Constantijn Huygens

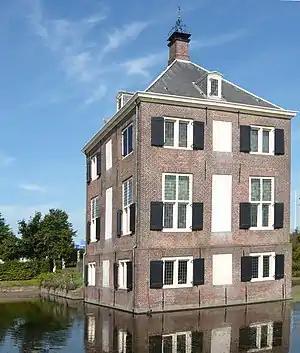
Hofwijck, the country retreat of Huygens and his family.

After a couple of years as a widower, Huygens bought a piece of land in Voorburg and commissioned the building of Hofwijck. Hofwijck was inaugurated in 1642 in the company of friends and relatives. Here Huygens hoped to escape the stress at court in The Hague, forming his own "court", indicated by the name of the house which has a double meaning: Hof (=Court or courtyard) Wijck (=avoid or township). In that same year, his brother Maurits died. Due to his grief Huygens wrote little Dutch poetry, but he continued to write epigrams in Latin. Shortly afterwards, he began writing Dutch pun poems, which are very playful by nature. In 1644 and 1645 Huygens began more serious work. As a new year's present for Leonore Hellemans, he composed the "Heilige Daghen", a series of sonnets on the Christian holidays. In 1644, a garlanded portrait of Huygens was painted by Daniel Seghers and Jan Cossiers: it is now in the Mauritshuis. In 1647 he published another work, in which play and seriousness are united, "Ooghentroost", addressed to Lucretia of Trello, who was losing her sight and who was already half-blind. The poem was offered as consolation.